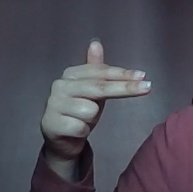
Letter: ghain